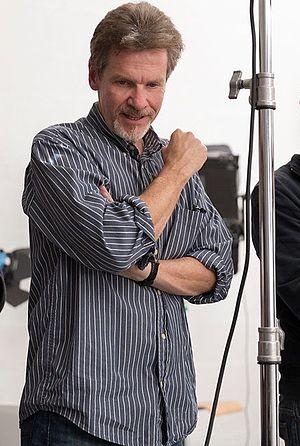
John Thomas Gray est un scénariste, réalisateur et producteur américain. Il est surtout connu pour avoir travaillé sur Ghost Whisperer, Helter Skelter, Martin and Lewis, CSS Hunley, le premier sous-marin et The Day Lincoln Was Shot.